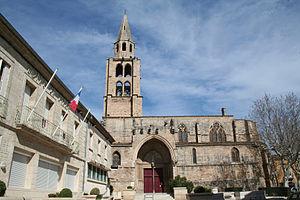
Montagnac (Hérault) - Église Saint-André.
Le canton de Montagnac est une ancienne division administrative française située dans le département de l'Hérault et la région Languedoc-Roussillon.
Le gothique méridional, également appelé gothique toulousain, ou encore gothique languedocien, désigne un courant de l'architecture gothique religieuse développé dans le Midi de la France.
L'église Saint-André est une église catholique située à Montagnac, en France.